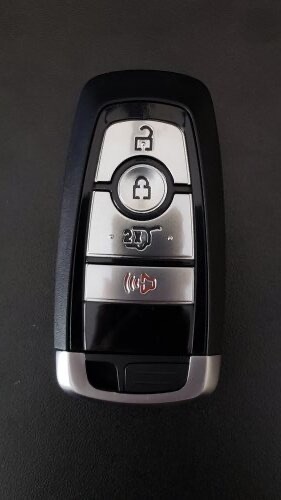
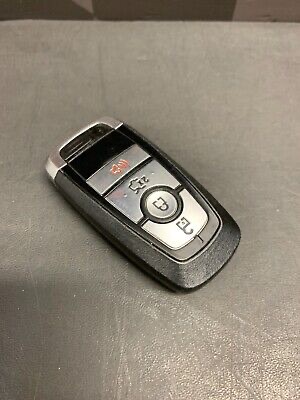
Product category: misc
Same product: yes